Chris Candido Memorial Tag Team Tournament

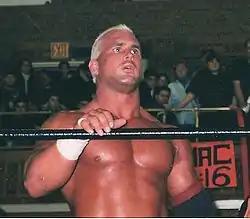
Chris Candido, who the tournament was meant to honor

The Chris Candido Memorial Tag Team Tournament was a professional wrestling tag team, a single-elimination tournament held by the Total Nonstop Action Wrestling (TNA) promotion in 2005. It was held to honor the TNA wrestler Chris Candido, who died in April 2005 as a result of acute pneumonia. It is the only edition held as of 2025 despite being announced as an annual event. The competition began and concluded on August 16, 2005, at the tapings of TNA's television program "TNA Impact!". It was broadcast from August 19 to September 9 with episodes of "Impact!" It was known by various names: the 2005 Chris Candido Memorial Tag Team Tournament, The Chris Candido Memorial Tag Team Tournament, and The Chris Candido Cup Tournament.